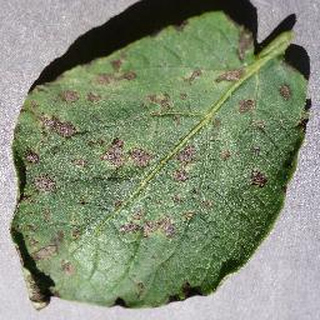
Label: potato_early_blight